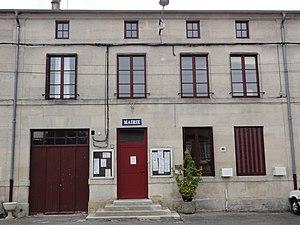
Rupt-aux-Nonains (Meuse) mairie